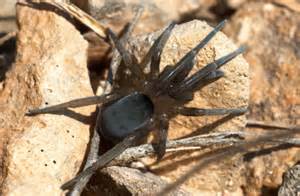
Label: spider